Little Boy Lost (song)

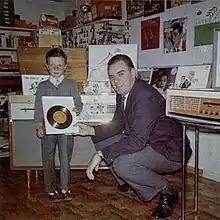
EMI presenting 4-year-old Steven Walls, the Little Boy Lost, with Australia's first 45rpm Gold Record

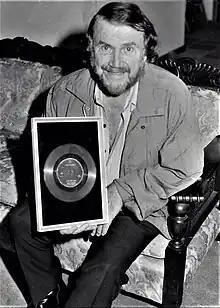
Johnny Ashcroft with Little Boy Lost, New Zealand's first Gold Record

Although the term had not yet been coined, Ashcroft's 1960 song, "Little Boy Lost", was Australia's first country-rock song. However, it was arranged and recorded by jazzmen, including guitarist George Golla.